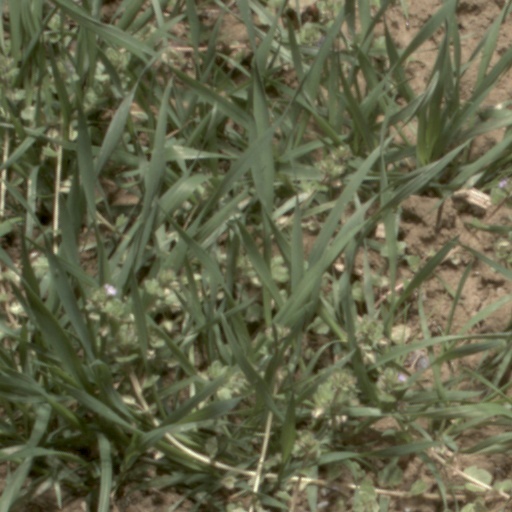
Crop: wheat